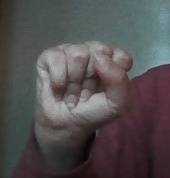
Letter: saad